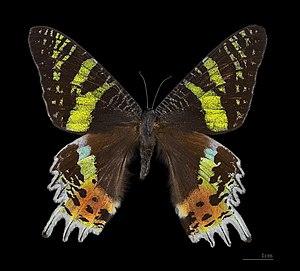
Chrysiridia rhipheus, parfois appelé Uranie de Madagascar et Uranie rhiphée en français, est une espèce de lépidoptères de la super-famille des Geometroidea, de la famille des Uraniidae et du genre Chrysiridia. Bien qu'appartenant à la super-famille des Geometroidea, composée majoritairement d'espèces nocturnes, il s'agit d'une espèce diurne. Ce lépidoptère est l'une des deux seules espèces du genre Chrysiridia avec Chrysiridia croesus, très proche physiquement. Chrysiridia rhipheus est considéré comme l'un des plus beaux papillons du monde. Ce papillon se distingue par ses couleurs vives et iridescentes et ses nombreuses queues qui rappellent les espèces du genre Papilio avec lesquelles il n'a pourtant aucun lien phylogénétique. Ses couleurs sont aposématiques et préviennent les prédateurs de sa toxicité.